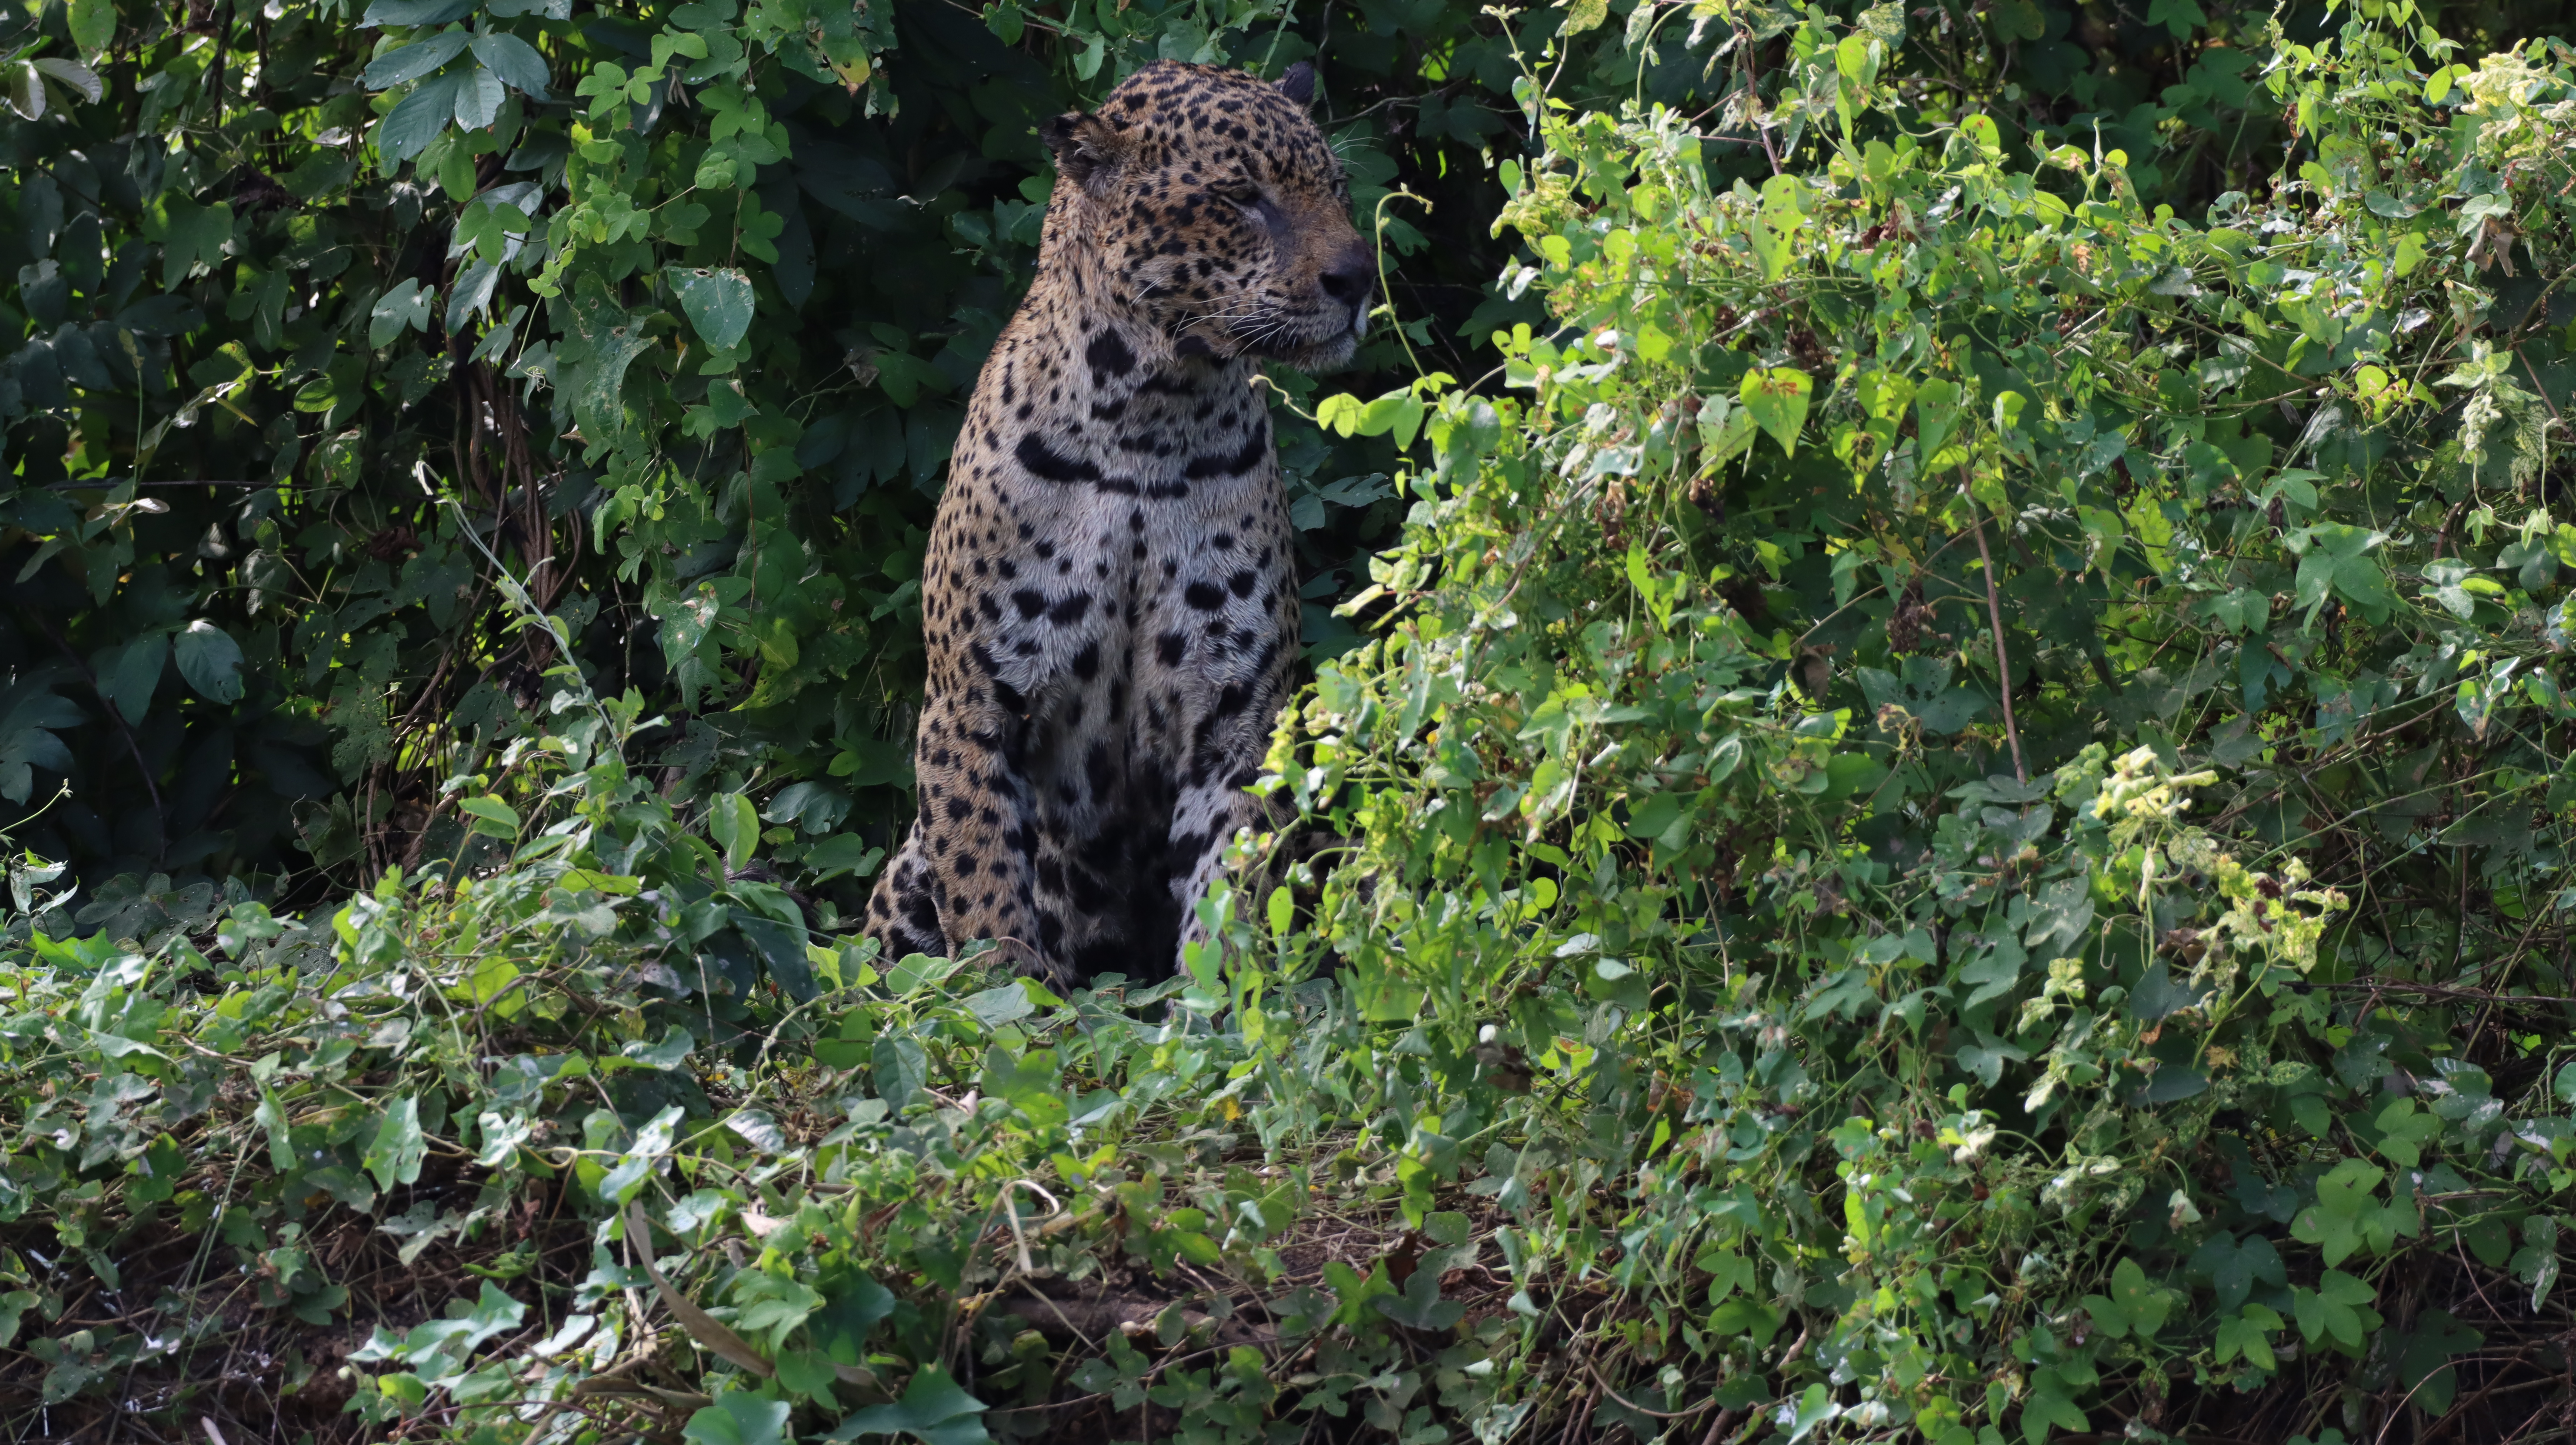
Jaguar: Kwang